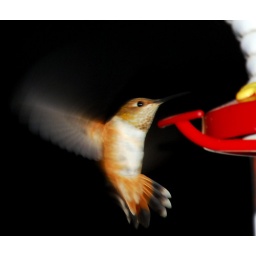
rufous hummingbird male suspended against dark sky 4